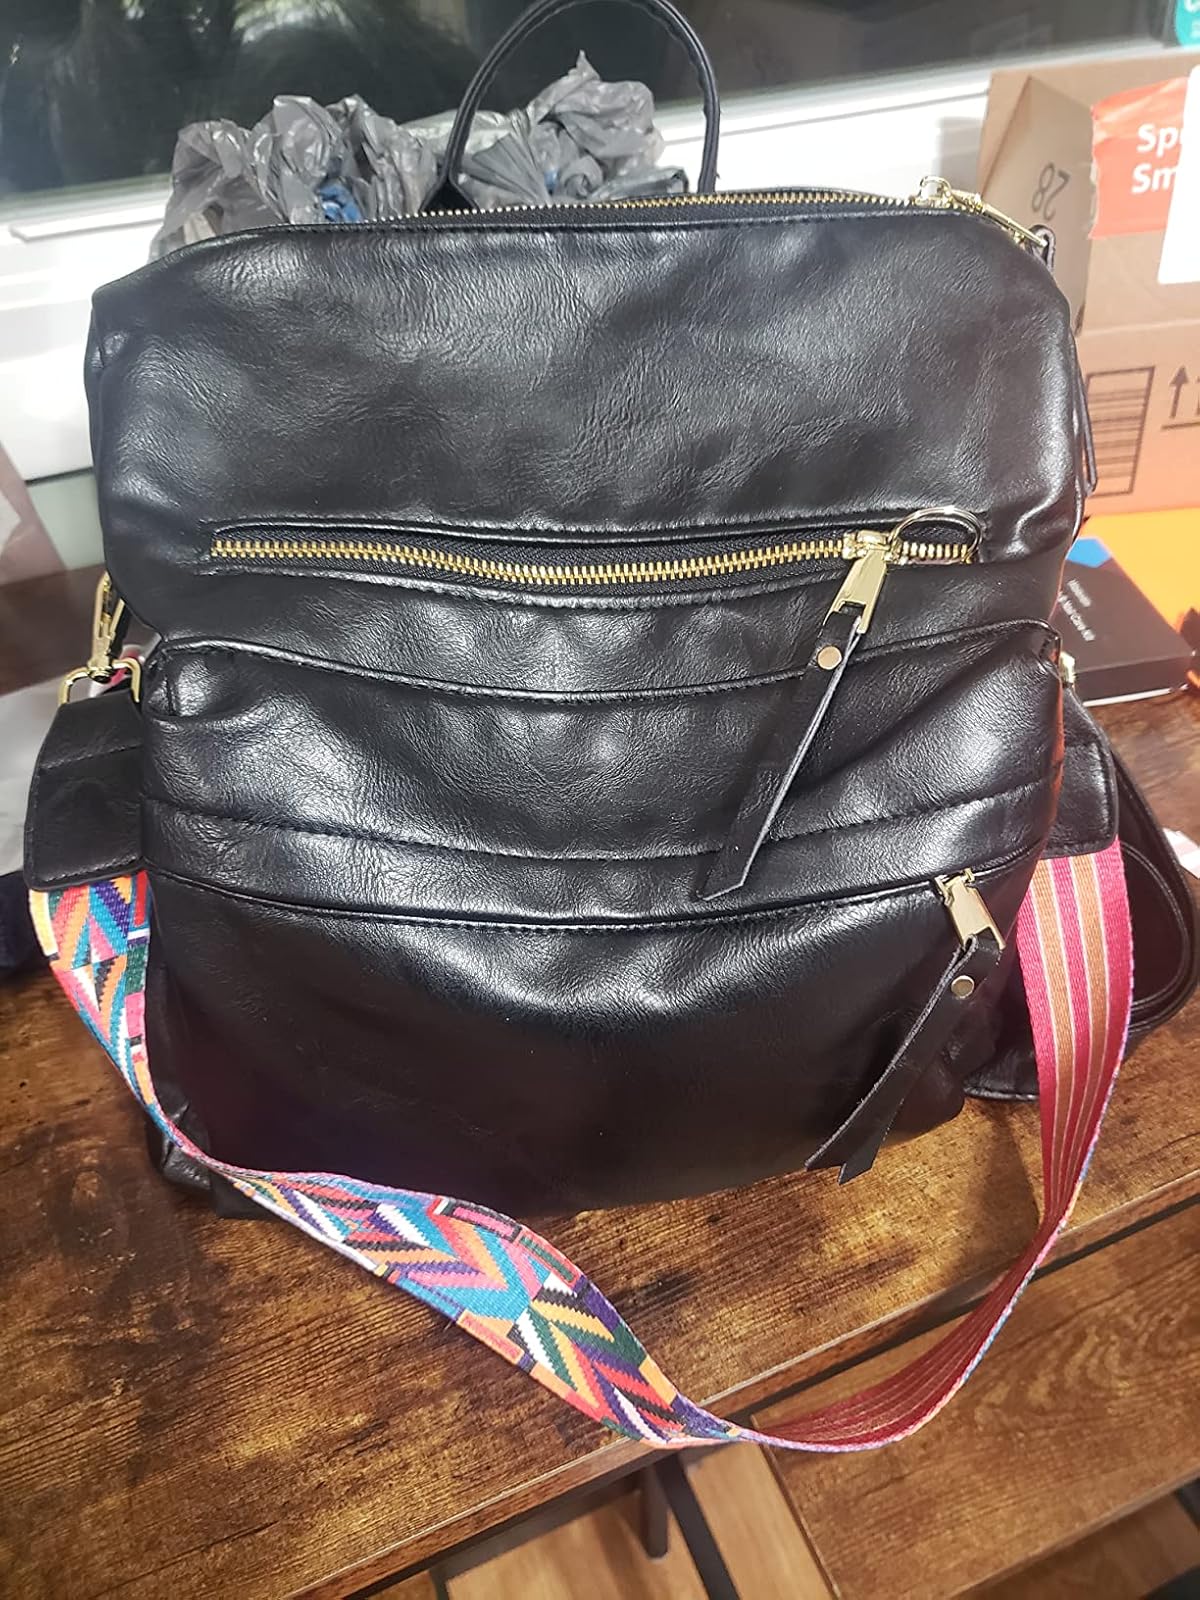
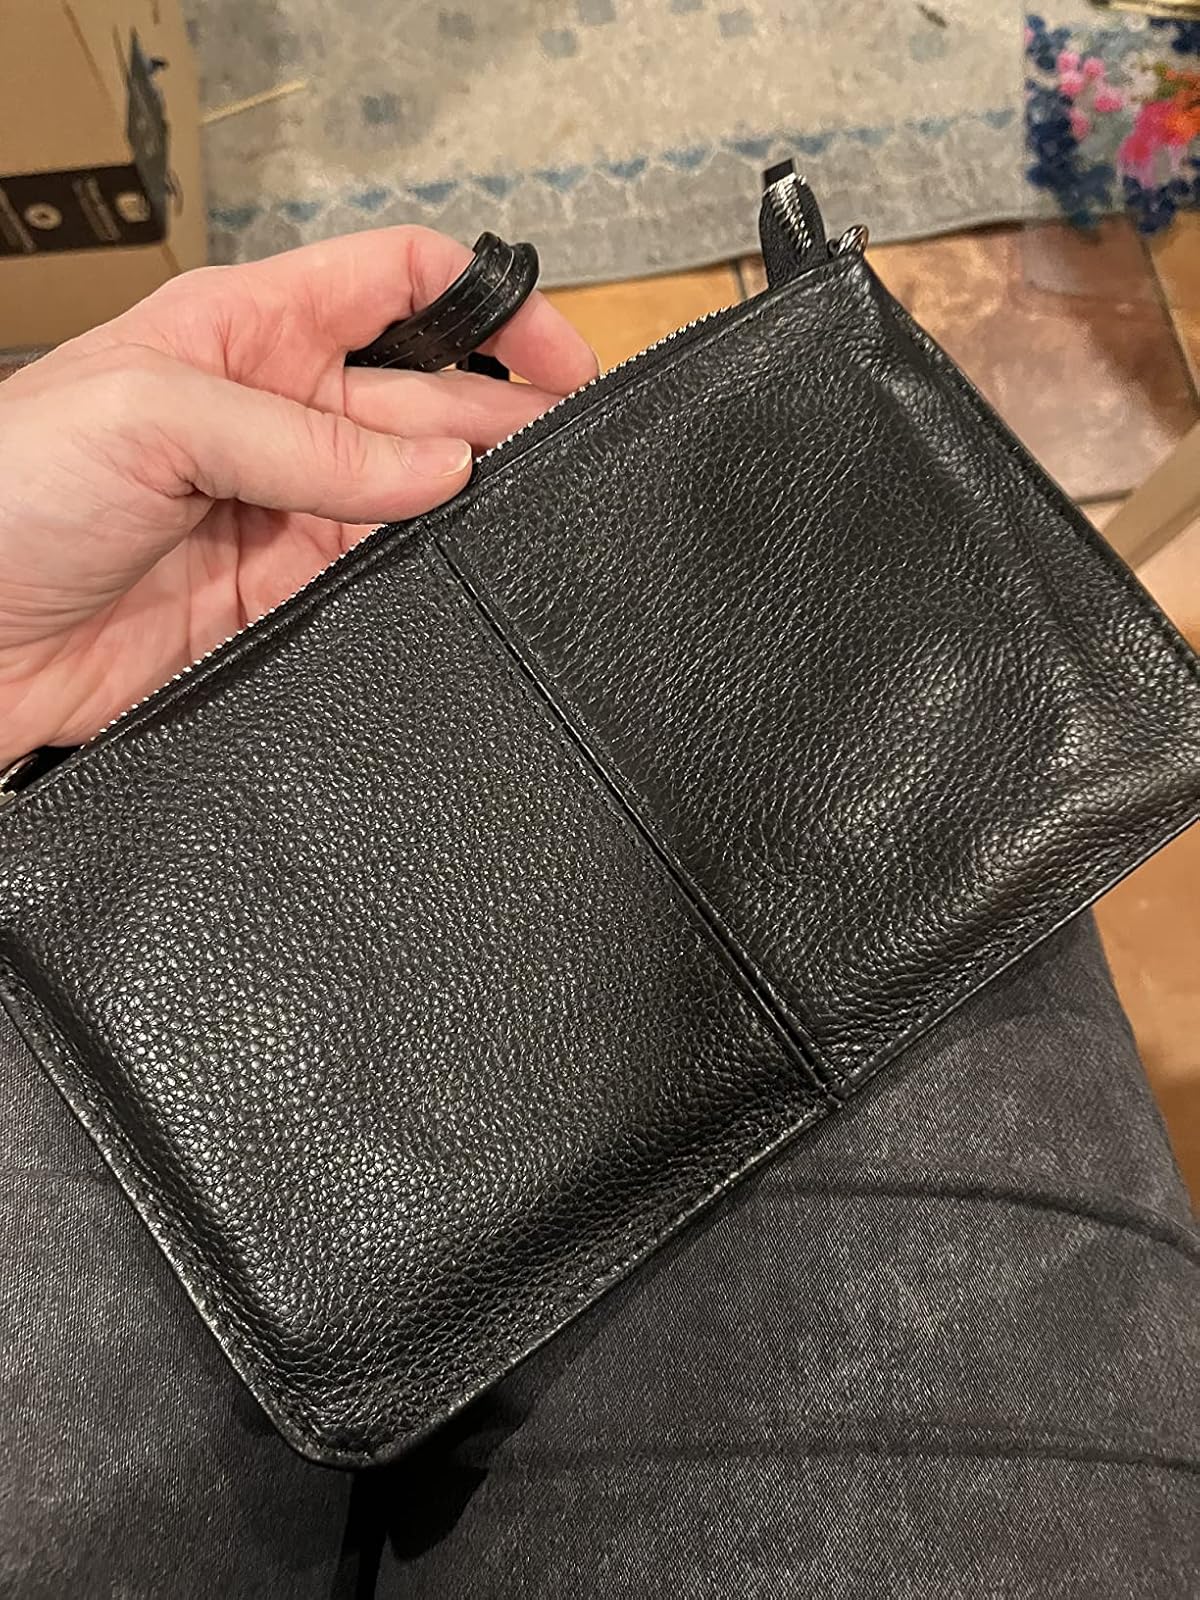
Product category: accessories_handbag
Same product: no